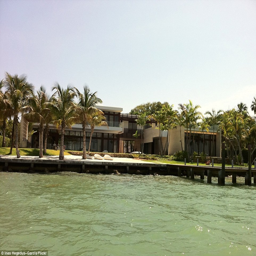
its residents include four of top richest people